Samos (satellite)

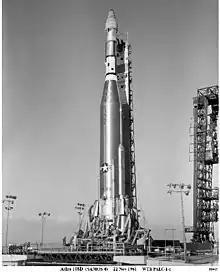
Atlas LV-3 Agena-B with SAMOS 4

SAMOS 2 was launched on 31 January 1961, on Atlas 70D and Agena 2102. Unlike with SAMOS 1, the weather was foggy and gray, and the pad was not even visible from the blockhouse. This time, everything worked perfectly and SAMOS 2 achieved orbit. The F-1 ferret system was tested first, followed by the E-1 electro-optical cameras, which transmitted images of approximately 30.5 m of resolution. On-orbit 21, ground controllers sent the command to jettison the F-1 antenna, which was partially obstructing the camera, in the hopes of even better images. However, something went disastrously wrong when all telemetry signals from SAMOS 2 ceased. It was believed that the separation mechanism for the F-1 antenna had caused the partial or complete disintegration of the satellite vehicle. SAMOS 2 remained in orbit until it decayed into the atmosphere on 21 October 1971.